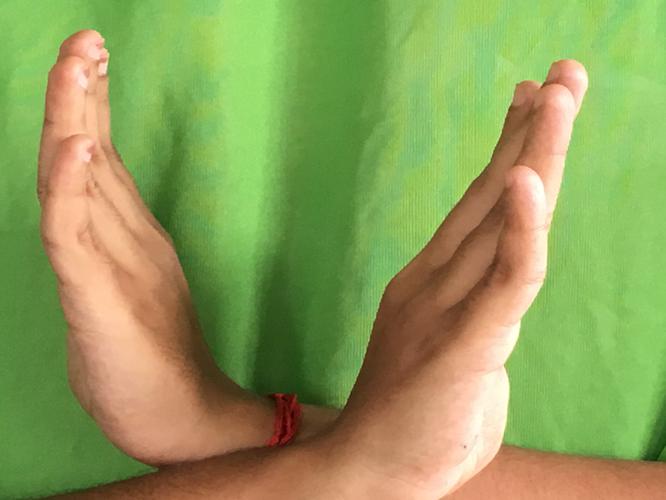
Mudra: Swastikam
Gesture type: double_hand